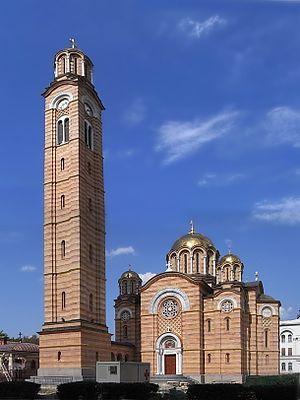
Cathédrale du Christ-Sauveur à Banja Luka
La cathédrale du Christ-Sauveur est un édifice religieux situé au centre de Banja Luka, la capitale de la République serbe de Bosnie en Bosnie-Herzégovine. Elle appartient à l'Église orthodoxe serbe et relève de l'éparchie de Banja Luka. Elle a été officiellement consacrée par l'évêque Jefrem en mai 2009.